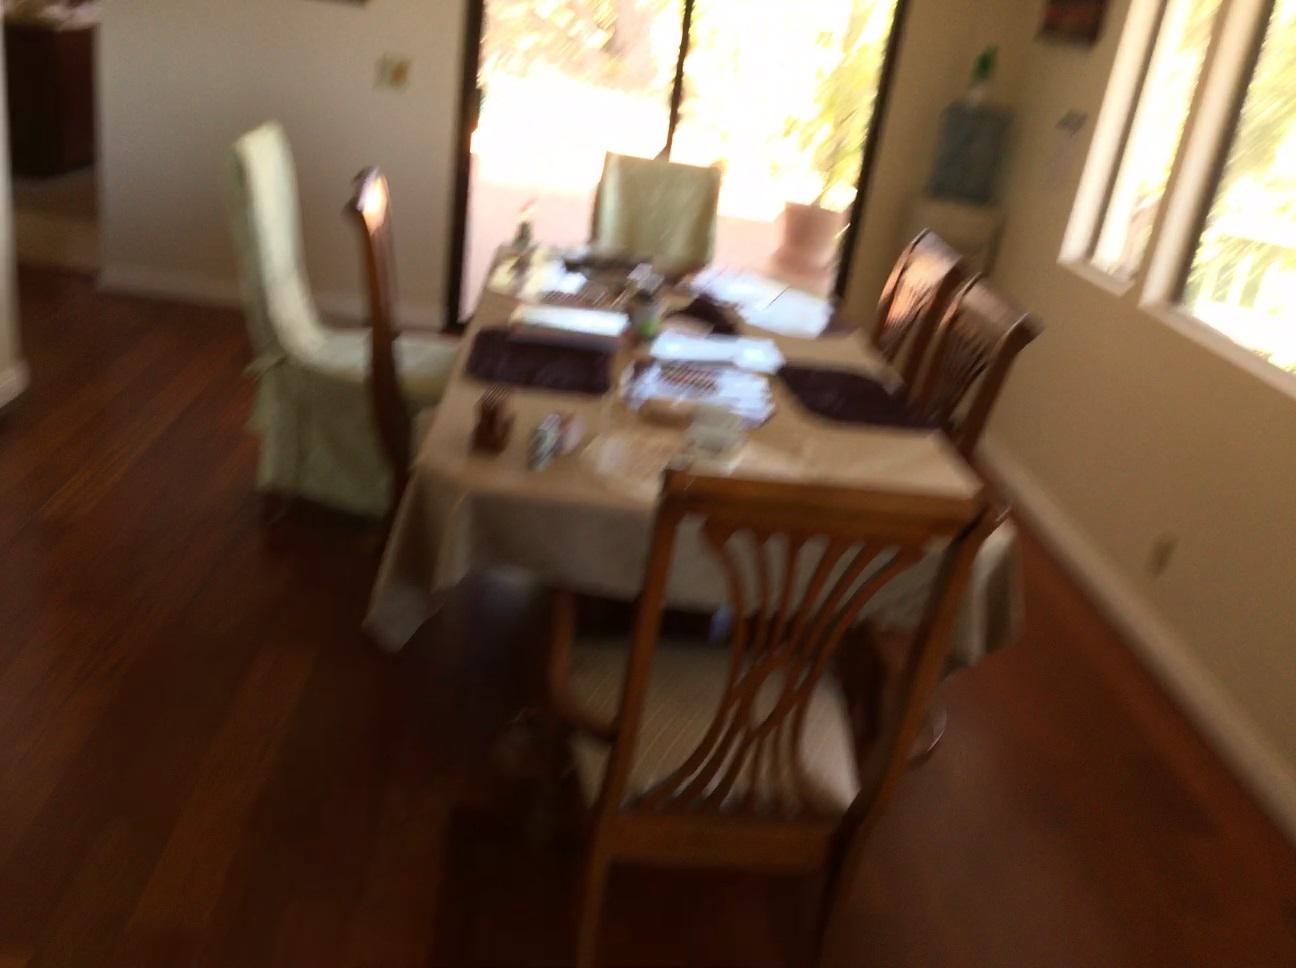
Question: In the image, there is the table. Pinpoint several points within the vacant space situated left of the table from the world's perspective. Your final answer should be formatted as a list of tuples, i.e. [(x1, y1), ...], where each tuple contains the x and y coordinates of a point satisfying the conditions above. The coordinates should be between 0 and 1, indicating the normalized pixel locations of the points.
Answer: [(0.074, 0.864), (0.170, 0.744), (0.184, 0.626), (0.056, 0.903), (0.175, 0.839), (0.066, 0.998), (0.150, 0.914), (0.183, 0.963), (0.106, 0.795), (0.223, 0.613), (0.200, 0.591), (0.119, 0.870), (0.133, 0.834), (0.198, 0.777), (0.231, 0.968), (0.208, 0.574), (0.230, 0.595), (0.215, 0.631), (0.192, 0.607), (0.207, 0.749), (0.144, 0.713), (0.227, 0.812), (0.207, 0.880), (0.165, 0.666), (0.134, 0.957), (0.252, 0.727), (0.241, 0.925), (0.132, 0.738), (0.190, 0.693), (0.225, 0.698), (0.232, 0.676), (0.175, 0.646), (0.120, 0.765), (0.086, 0.951), (0.236, 0.782), (0.158, 0.771), (0.090, 0.829), (0.163, 0.875), (0.015, 0.993), (0.195, 0.919), (0.244, 0.754), (0.199, 0.671), (0.103, 0.908), (0.187, 0.807), (0.250, 0.886), (0.216, 0.722), (0.218, 0.845), (0.155, 0.688), (0.147, 0.802), (0.036, 0.945)]